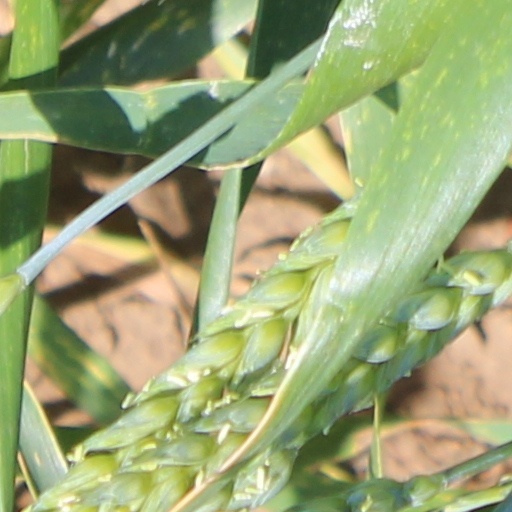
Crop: wheat